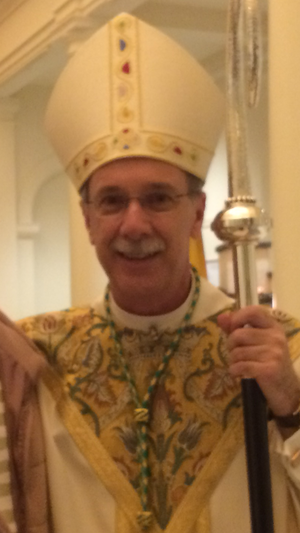
Luis Rafael Zarama Pasqualetto, né le 28 novembre 1958 à San Juan de Pasto en Colombie, est un évêque catholique colombien, actuel évêque du diocèse de Raleigh aux États-Unis. Il s'agit du premier Colombien à diriger un diocèse aux États-Unis.